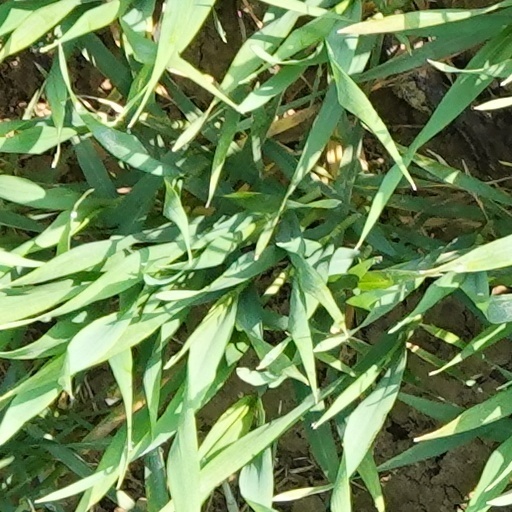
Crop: wheat